Inabata Katsutaro

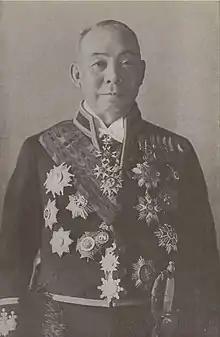
Inabata Katsutarō

Born to a Kyoto family that ran a long-standing wagashi store, Inabata attended the Kyoto-fu Shihan Gakkō (now the Kyoto University of Education) and in 1877 earned a scholarship to attend the La Martinière technical school in Lyon. One of his classmates there was Auguste Lumière, who was later one of the inventors of the cinematographe. After studying weaving and dying technology for eight years, Inabata returned to Japan in 1885 and, after teaching others about what he learned, started his own company, Inabata Senryōten (later Inabata & Co., Ltd.), in 1890. He later moved the company to Osaka and focused his business on dying military uniforms. Achieving success, Inabata later served as president of the Osaka Chamber of Commerce and Industry (OCCI) from 1922 to 1934, and became a member of the House of Peers. A bronze statue of him still stands in front of the OCCI. Inabata was also instrumental in the founding of the Institut Franco-Japon du Kansai (currently l’Institut français du Japon – Kansai) in 1926.